Gobiesocidae

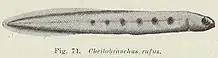
"Alabes" are eel-like, unlike other clingfish

Clingfishes are typically small fish, with most species less than in length, and the smallest no more than . Only a few species can surpass in length and the largest, "Chorisochismus dentex" and "Sicyases sanguineus", both reach up to . Males typically grow larger than females.